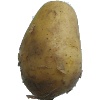
Label: white_potato